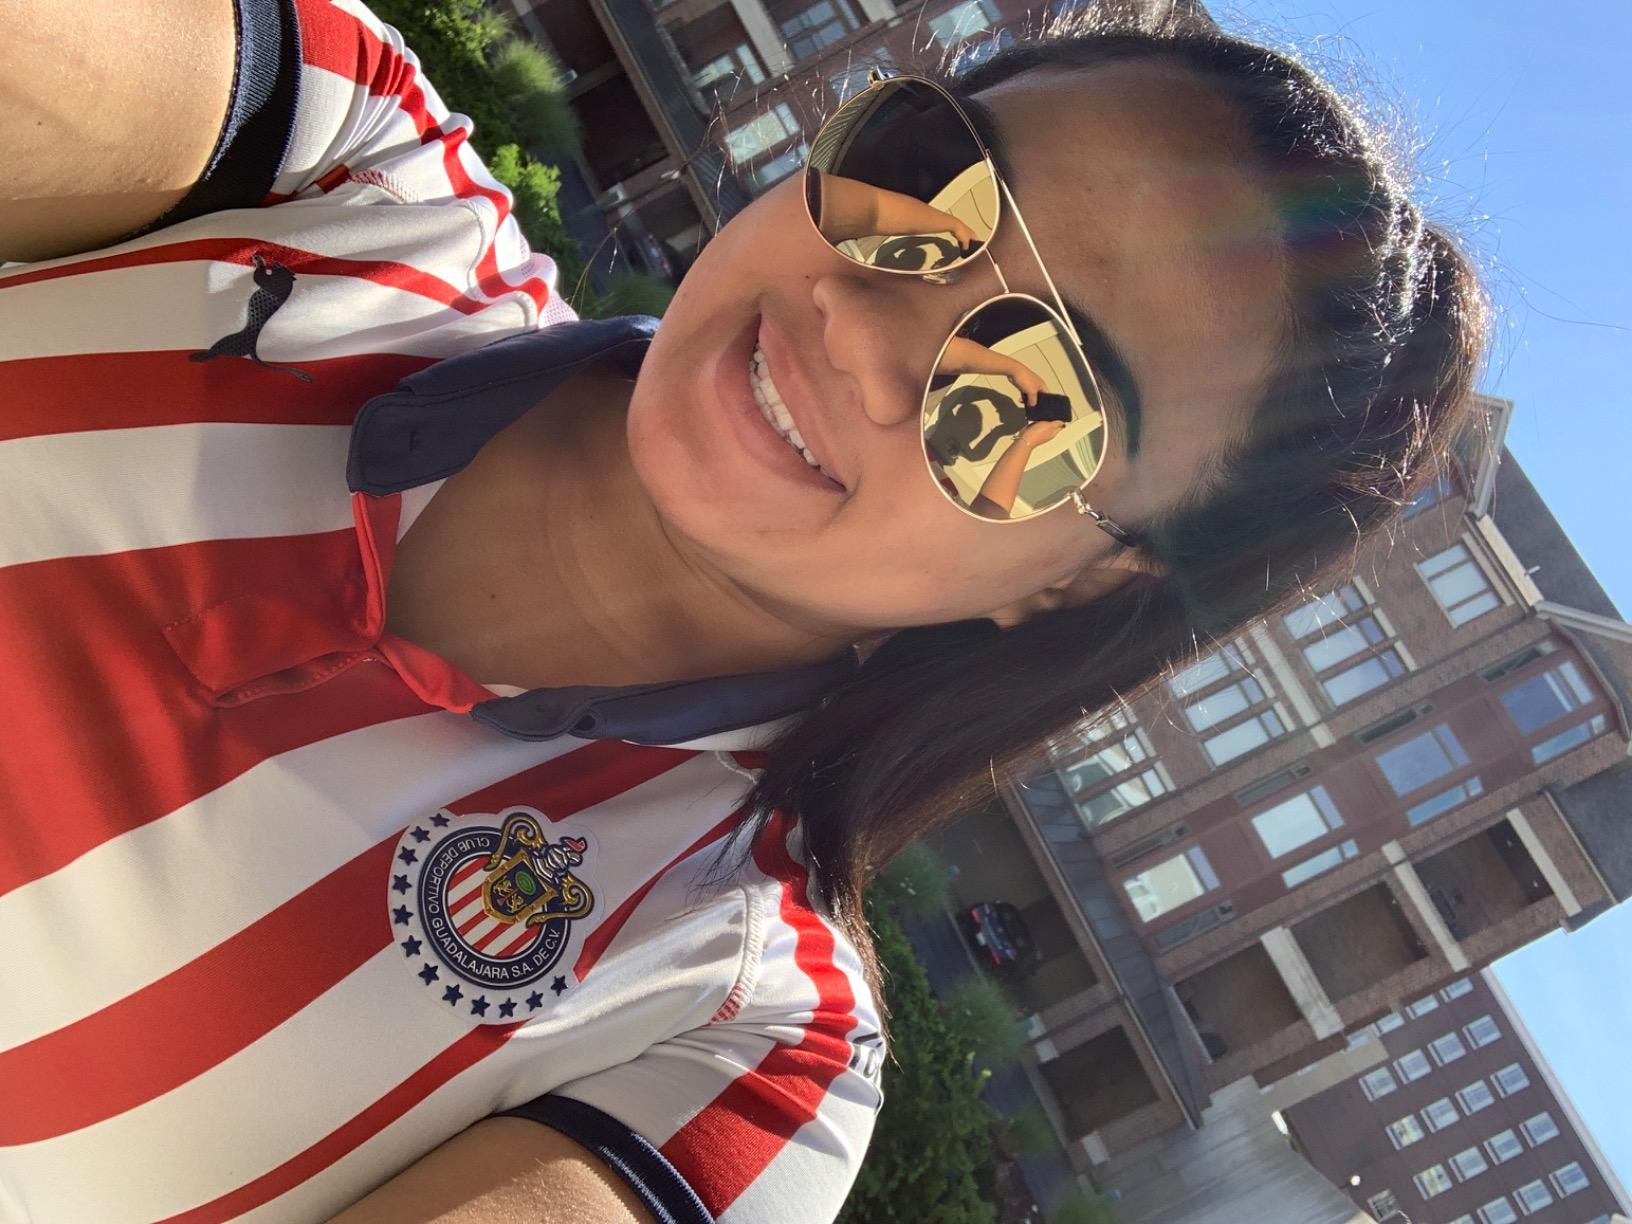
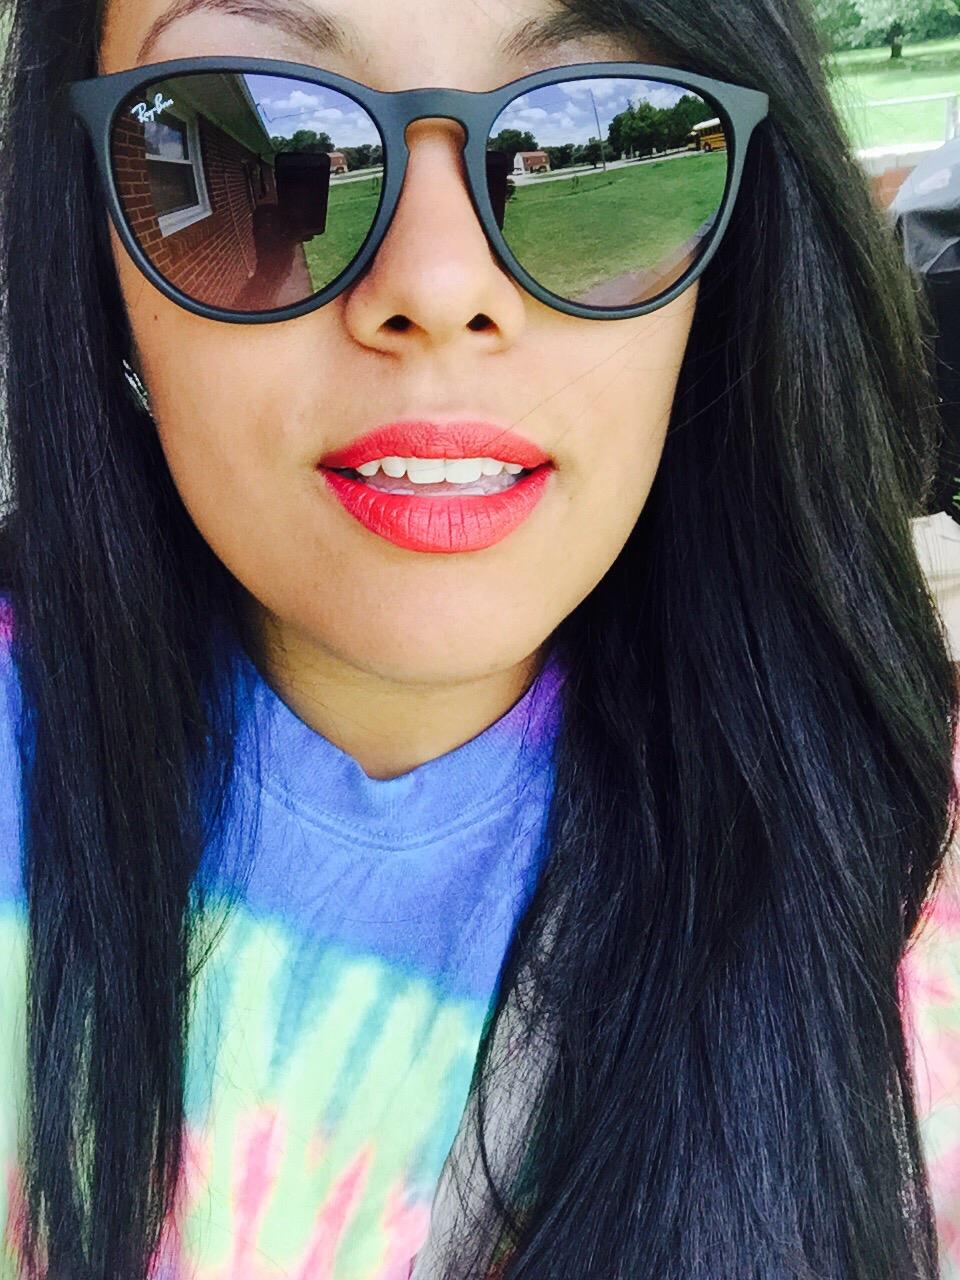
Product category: accessories_sunglasses
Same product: no